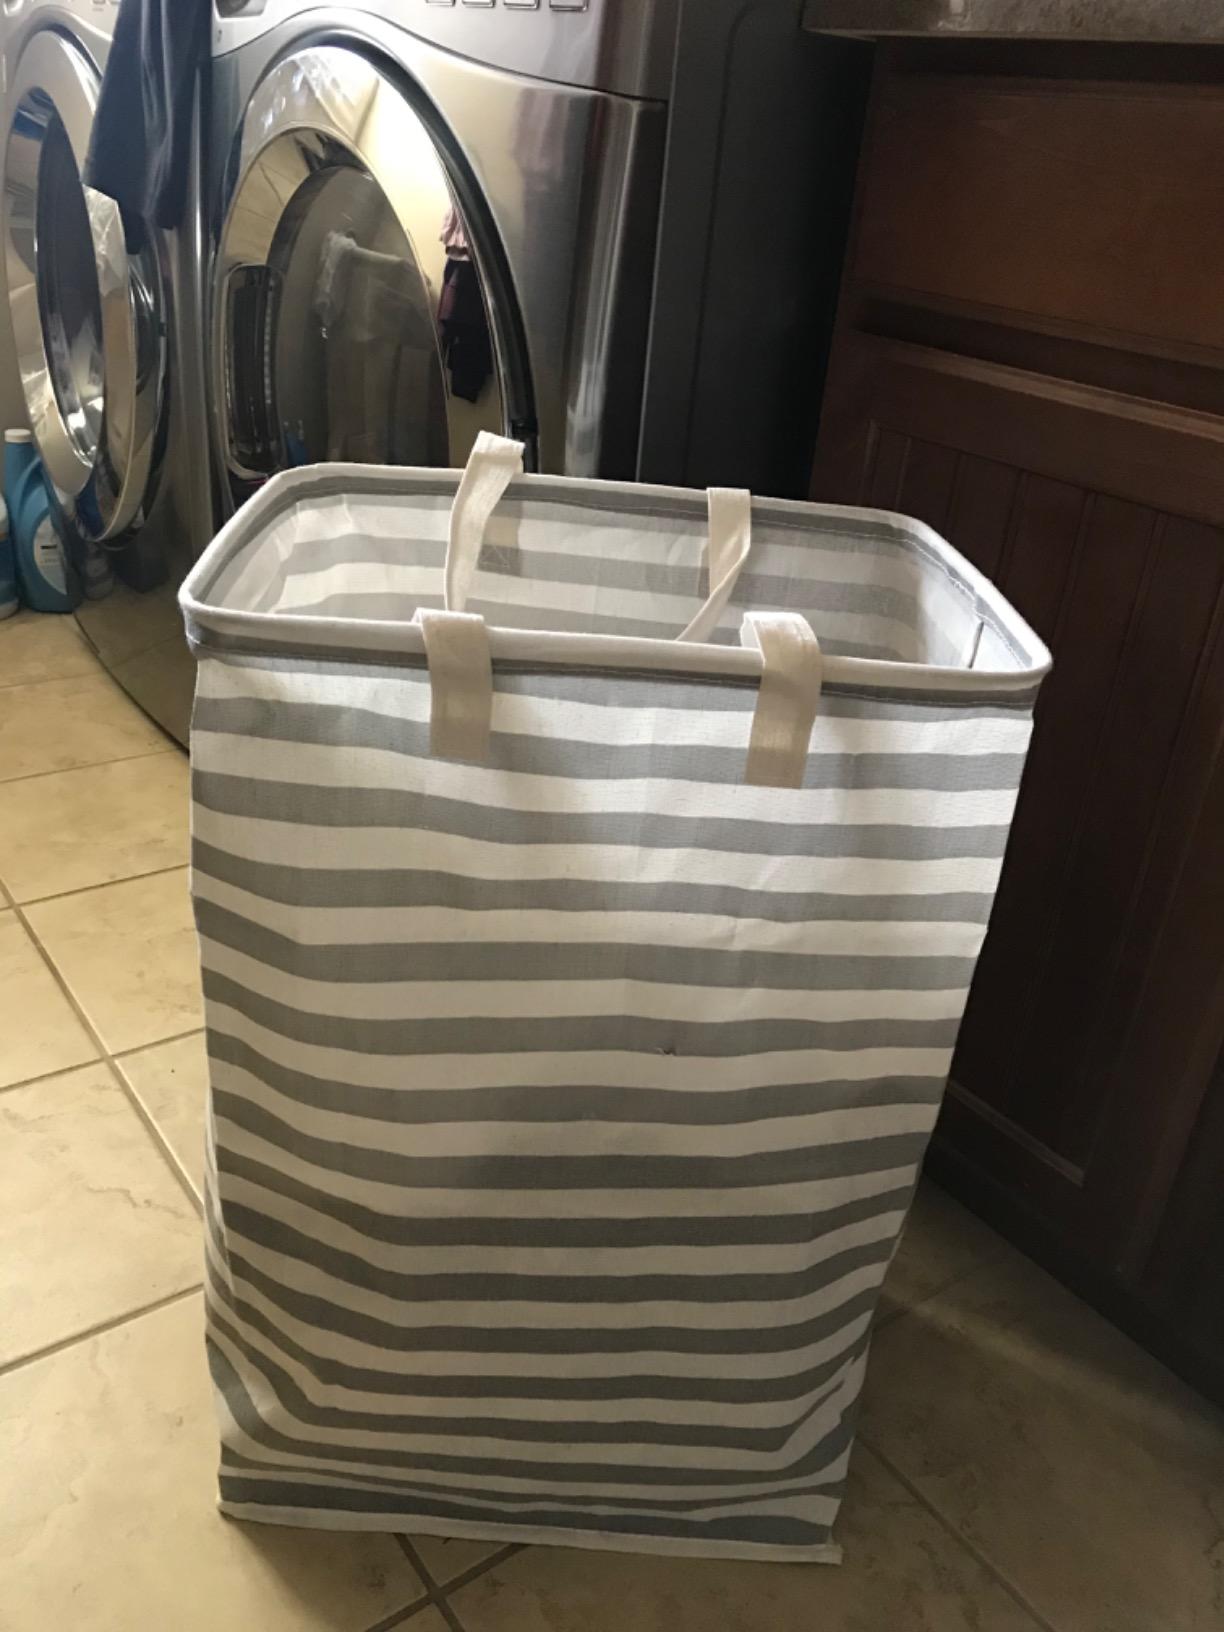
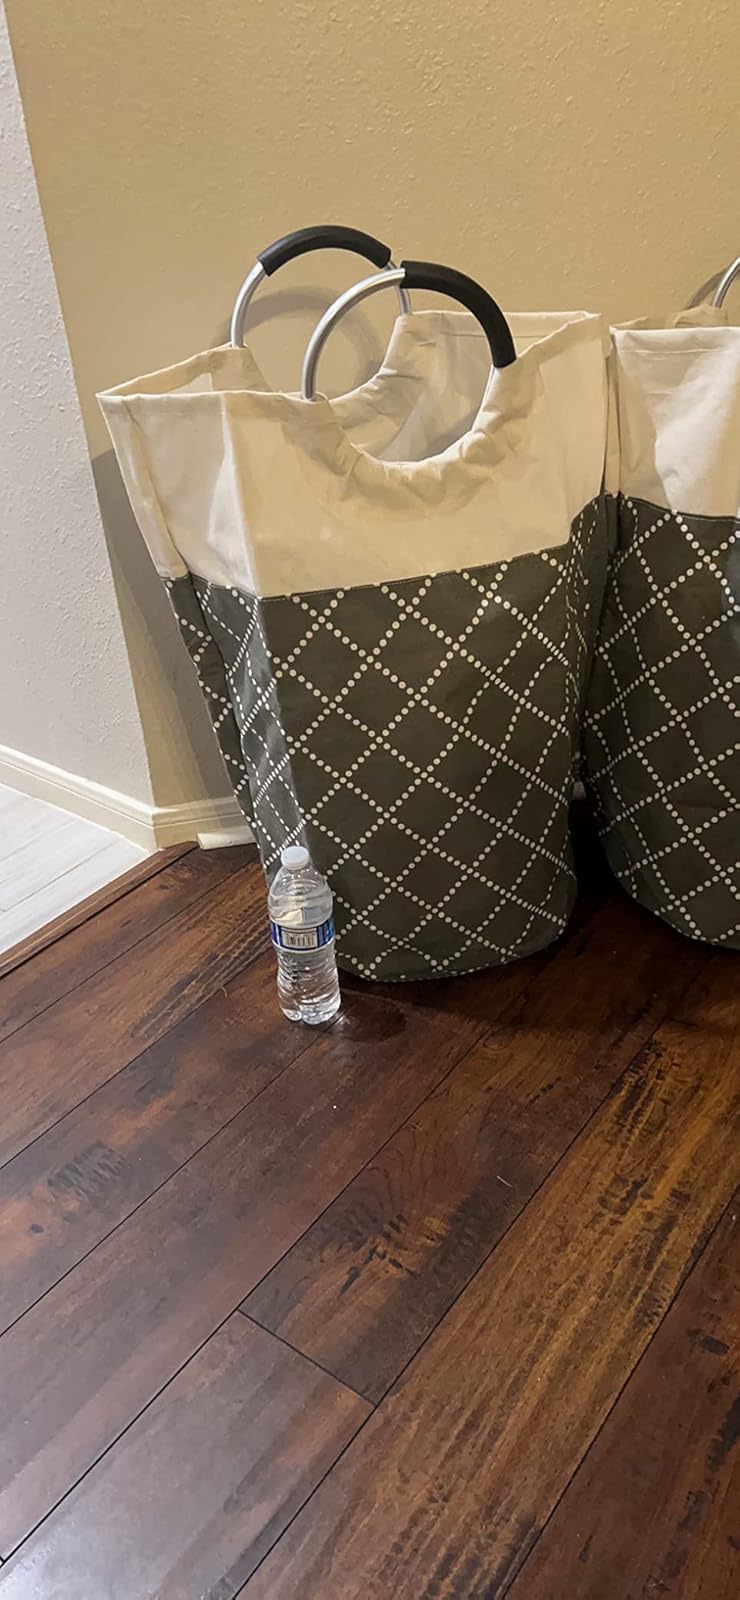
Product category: items_hamper
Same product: no